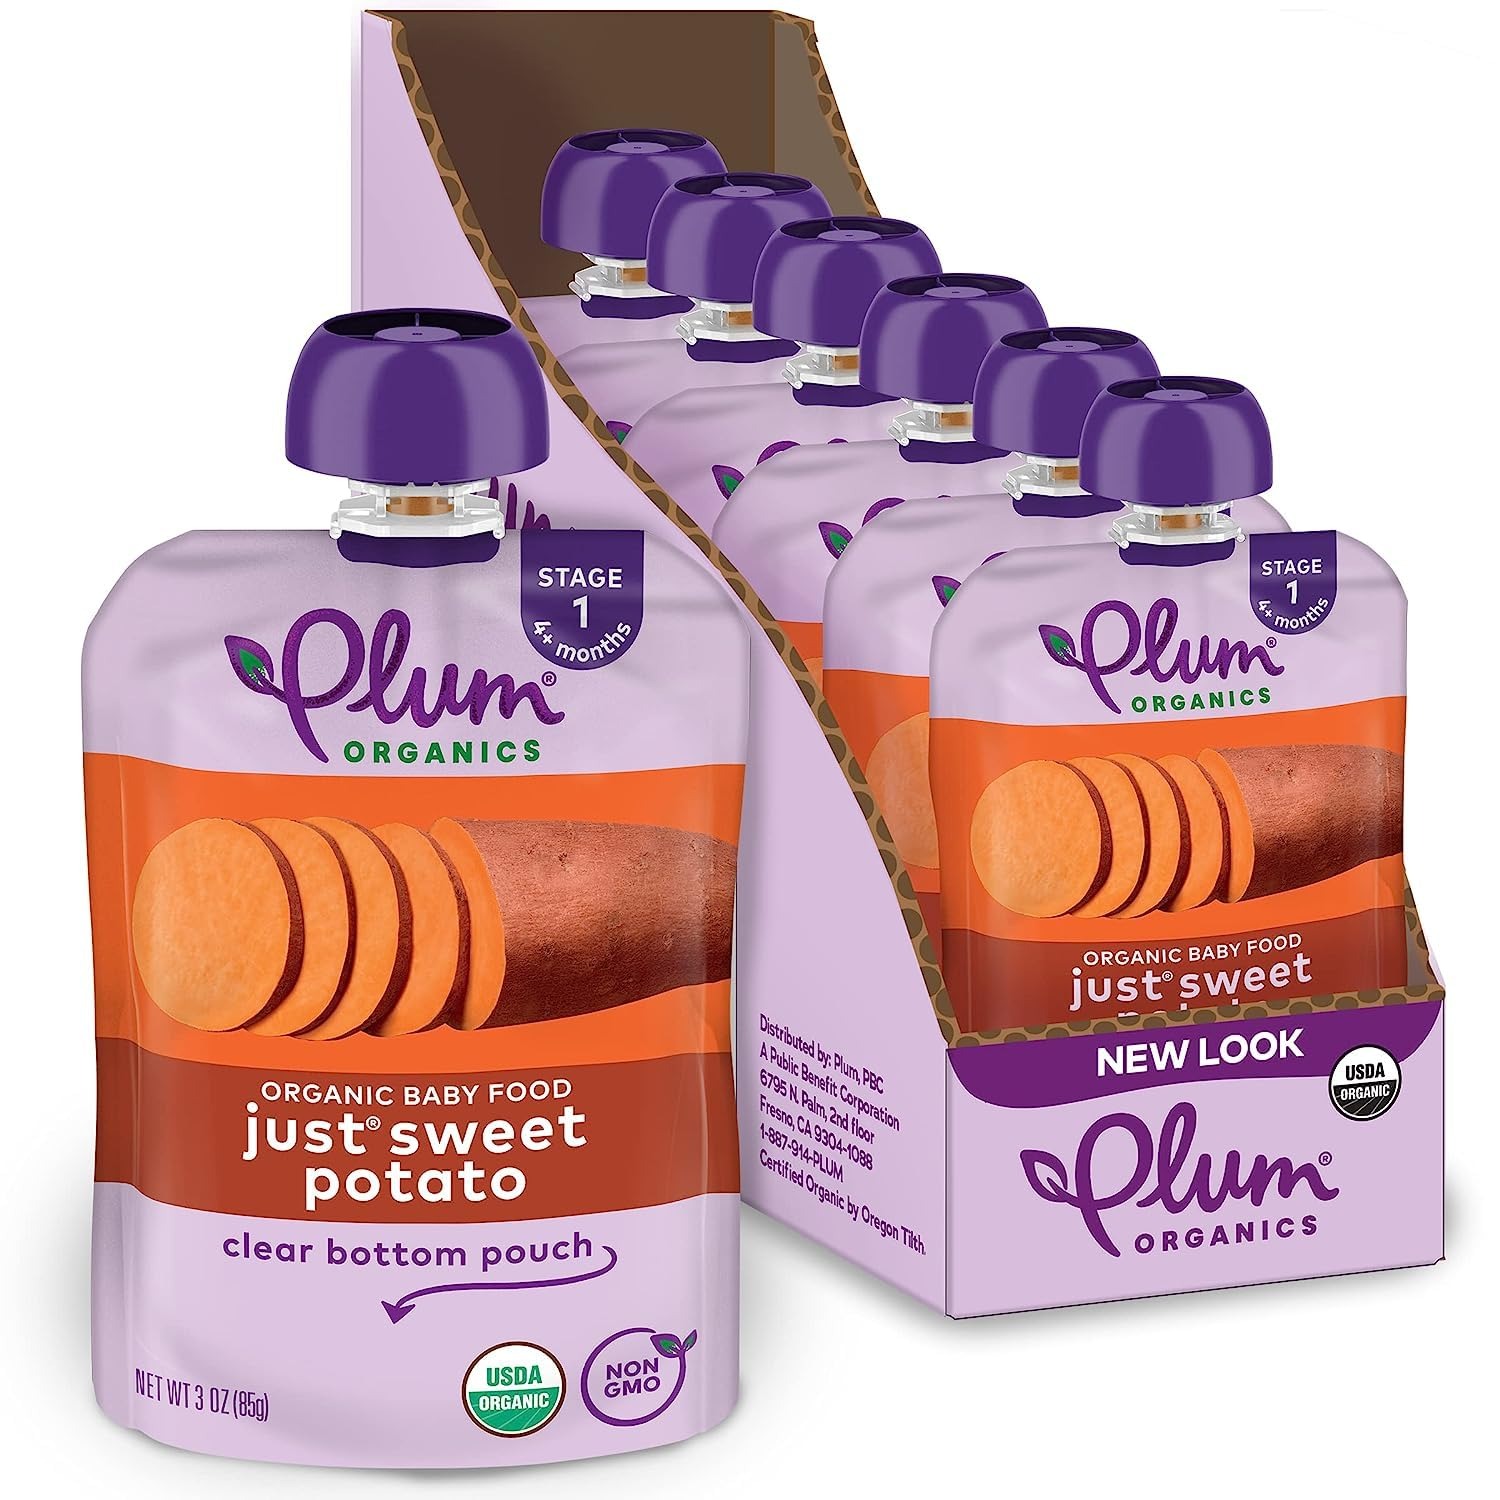
Item Name: Plum Organics | Stage 1 | Organic Baby Food Meals [4+ Months] | Sweet Potato | 3 Ounce Pouch (Pack Of 6) Packaging May Vary
Bullet Point 1: Organic Baby Food Puree with Sweet Potato: Certified organic & non-GMO project verified, with 2 grams of fiber from Sweet Potato
Bullet Point 2: For Stage 1 Feeding: Perfect for 4 months, our organic baby food blends are unsweetened, unsalted and Kosher Parve
Bullet Point 3: Resealable pouches are Easy to Use: Non-BPA pouches serve as much yummy, nutritious Food as Baby needs at home or on-the-go
Bullet Point 4: We're A B Corp: At Plum Organics, we're committed to our customers and our planet, and are focused on sustainable product design and safe ingredient sourcing
Bullet Point 5: Ships as a pack of 6-3oz Resealable Organic Baby meal pouches
Value: 6.0
Unit: count

Price: 13.85